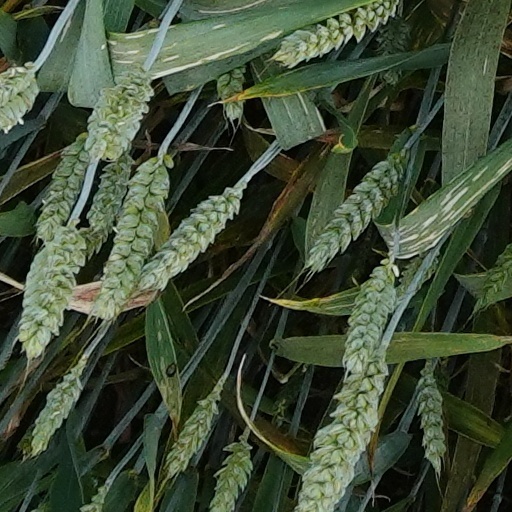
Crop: wheat